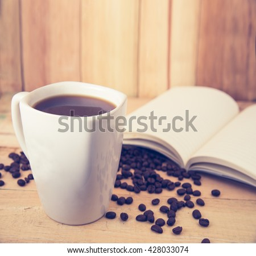
cup of coffee on a wooden table .